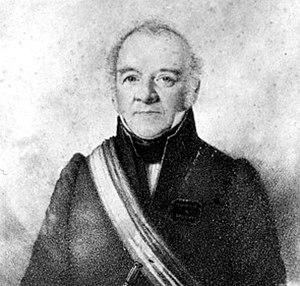
Manuel Vicente Maza, avocat et homme politique fédéraliste argentin.